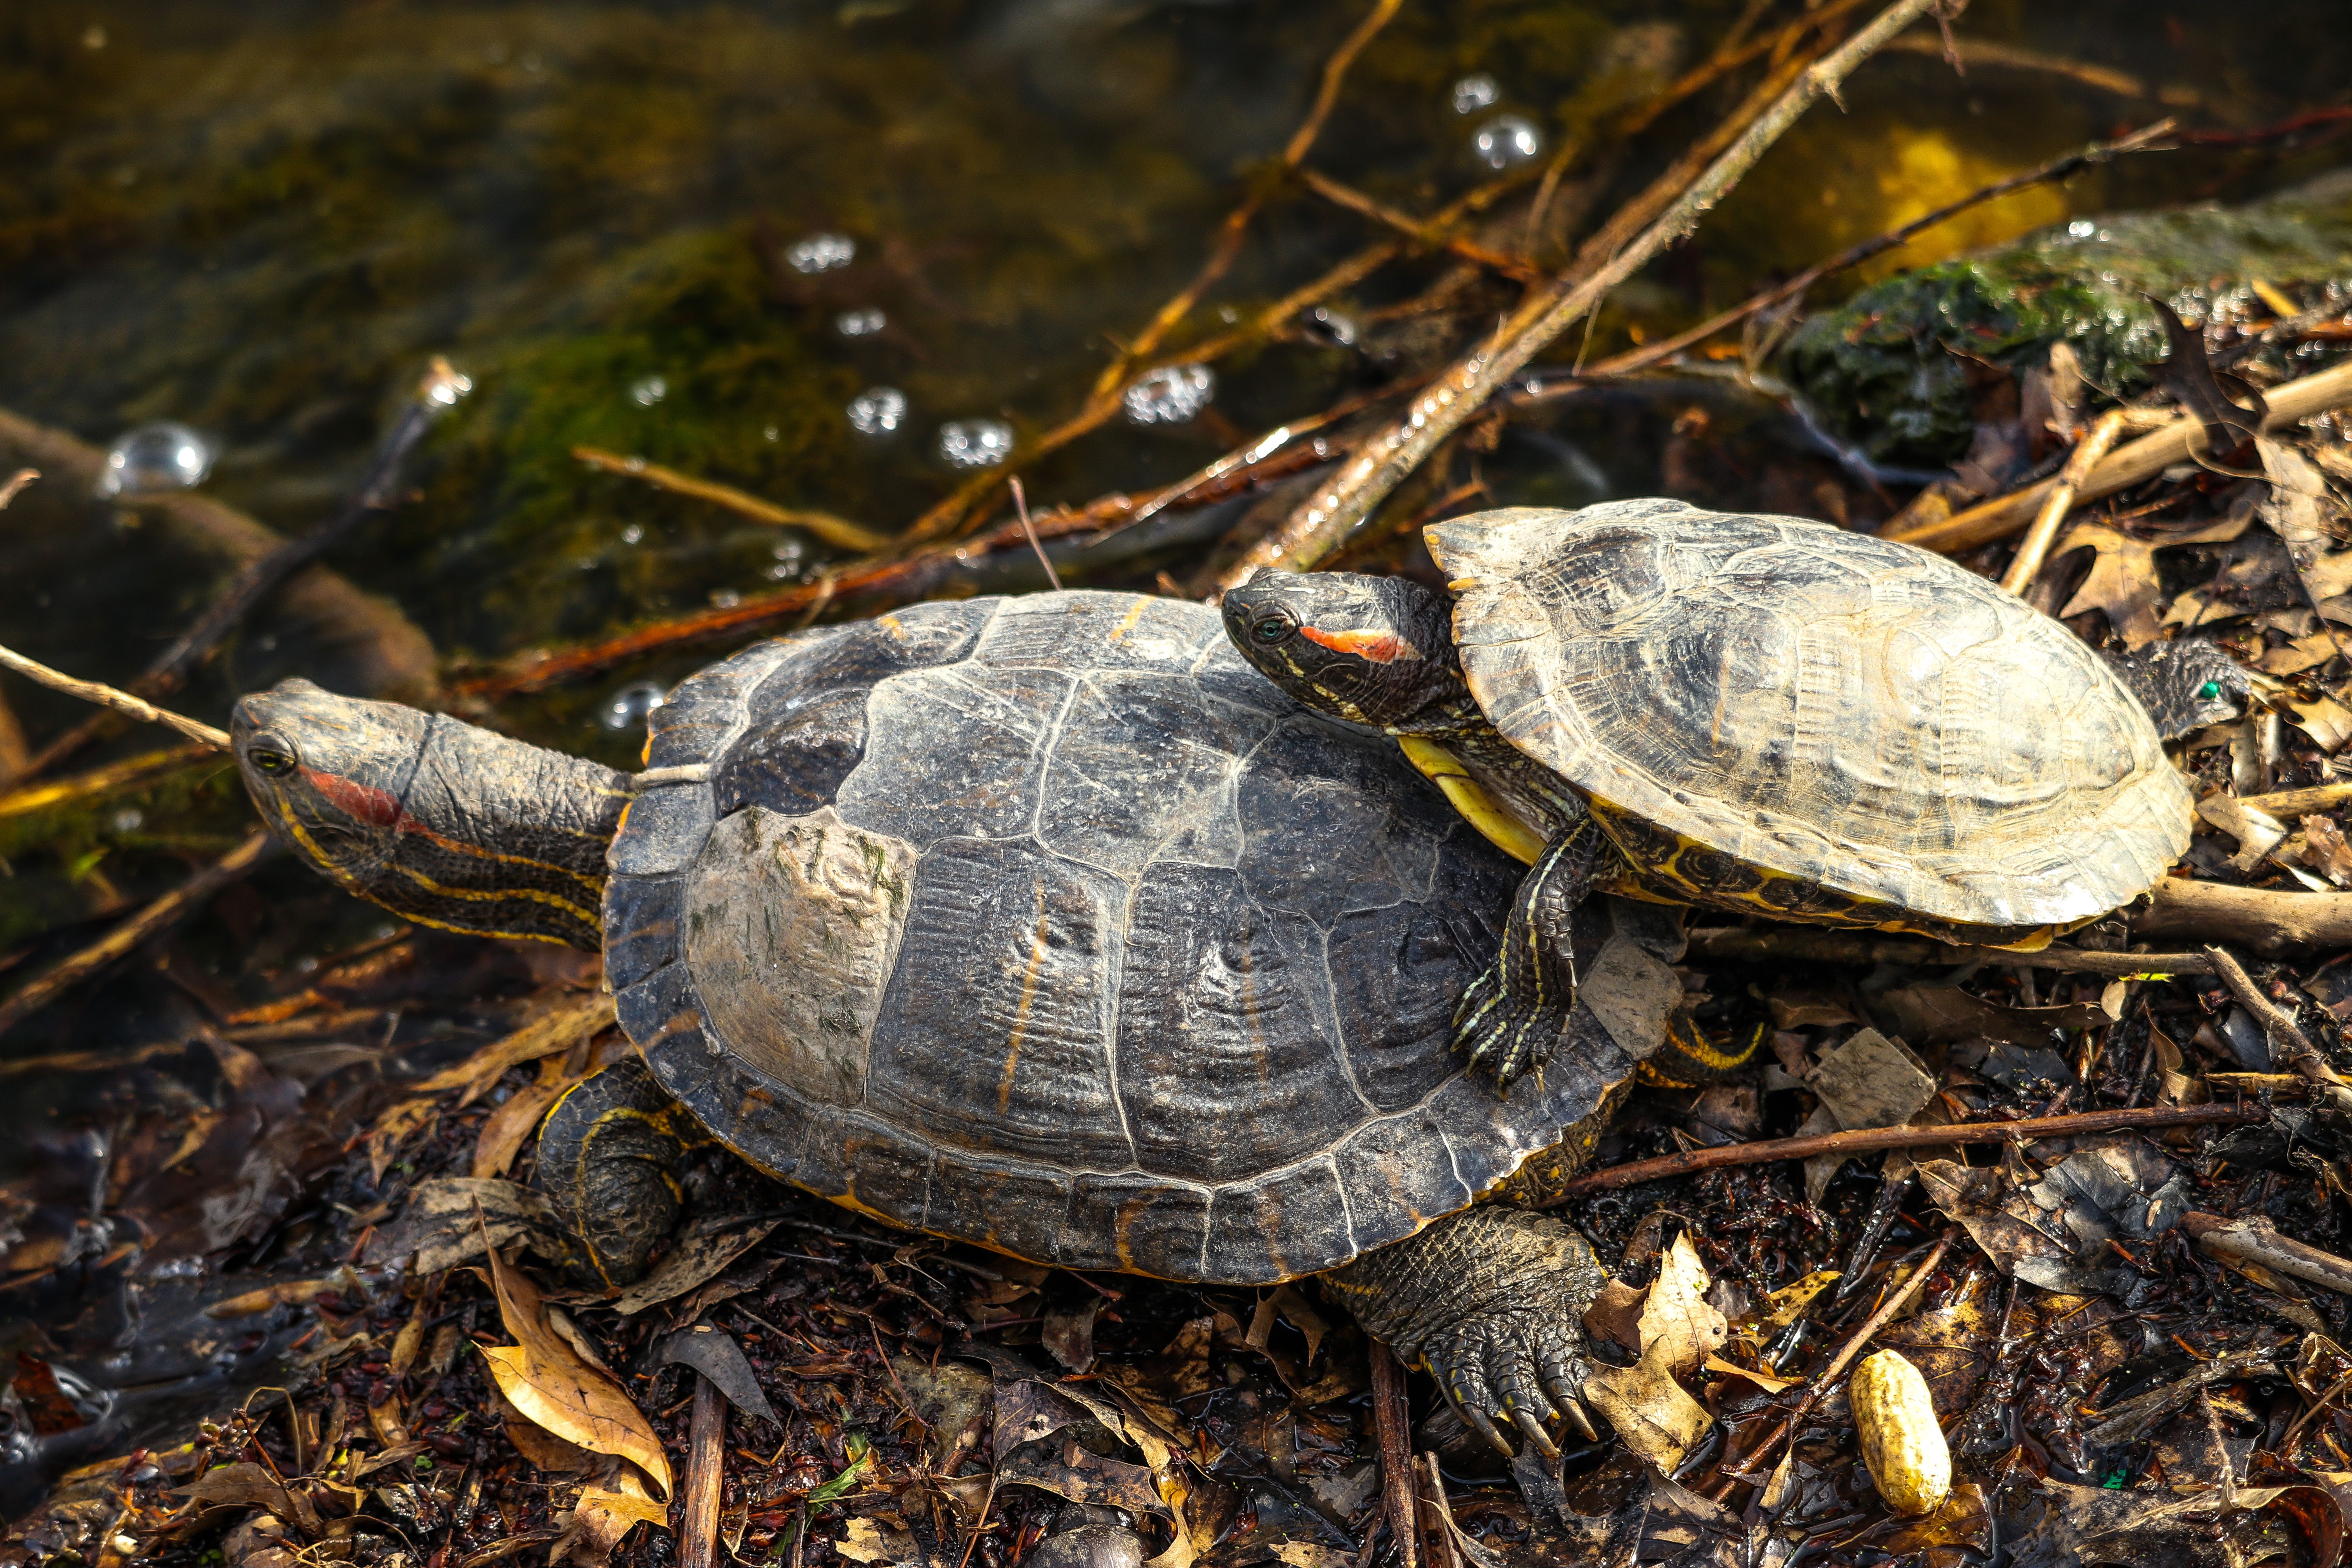
Red-eared slider turtles at the river banks
there are two red-eared slider turtles at the river banks, they have a dark carapaces and special patterning with yellow markings on their necks and limbs.
The larger turtle closest to water while the smaller turtle sits above the edge of the larger one's carapaces .
and surround them twigs, leaves, and organic debris.
Shot at eye level, this photograph captures sea turtles basking in natural sunlight at the river banks.
The color tone features dark carapaces patterns and yellow-green and brown earth tones.
Small water bubbles glisten on the surface of the nearby shallow pond water shwing a bueaty and simple of natural life.
Labels: Animal, Reptile, Sea Life, Turtle, Box Turtle, Tortoise, Sea ​​turtle, River banks, Natural Life
Camera: Canon Canon EOS 80D
Lens: EF-S55-250mm f/4-5.6 IS STM, Canon EF-S 55-250mm f/4-5.6 IS STM
Aperture: F5
Exposure: 1/50 sec
ISO: 100
Focal length: 100.0 mm